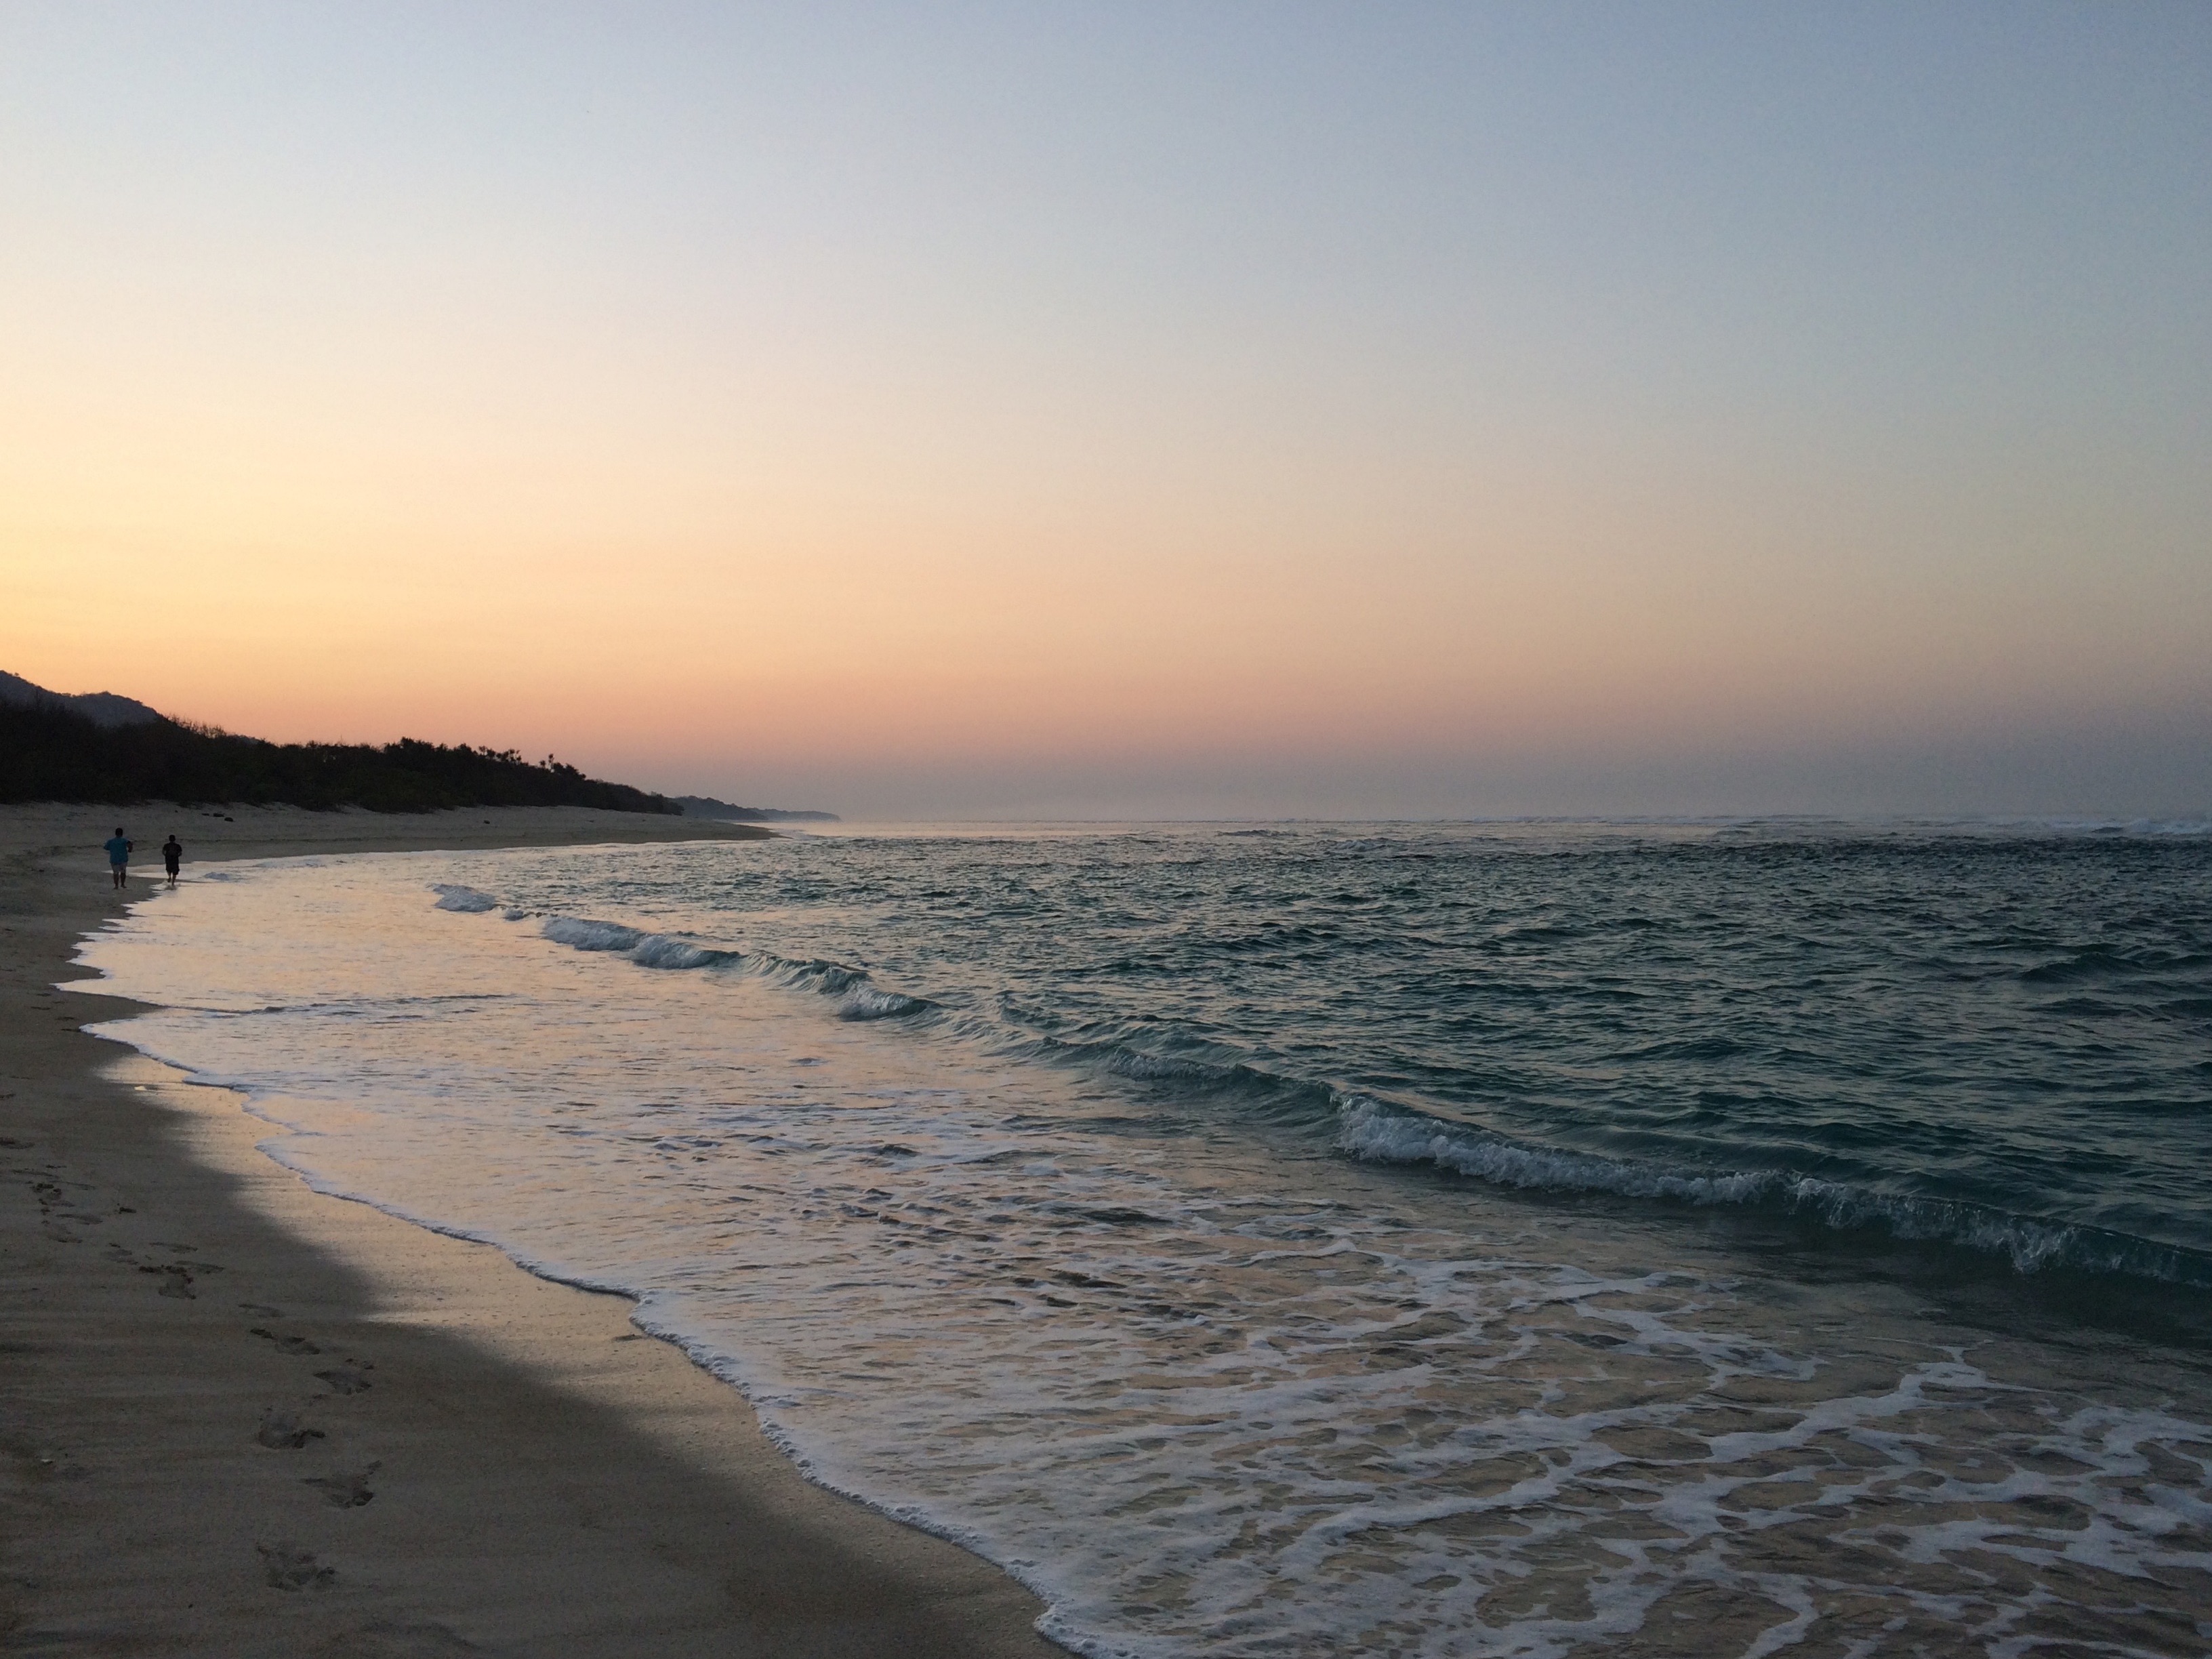
beach, sea, coast, sand, ocean, horizon, cloud, sun, sunrise, sunset, sunlight, morning, shore, wave, dawn, dusk, evening, bay, body of water, cape, wind wave